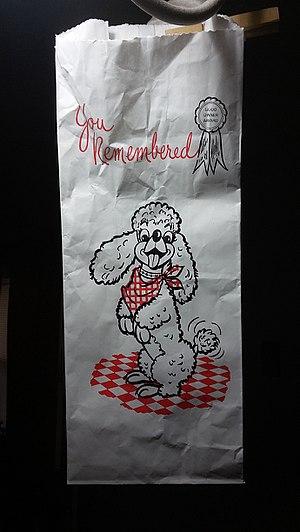
Un doggy bag est un terme anglais qui désigne l'emballage dans lequel le client d'un restaurant peut emporter les restes de son repas.